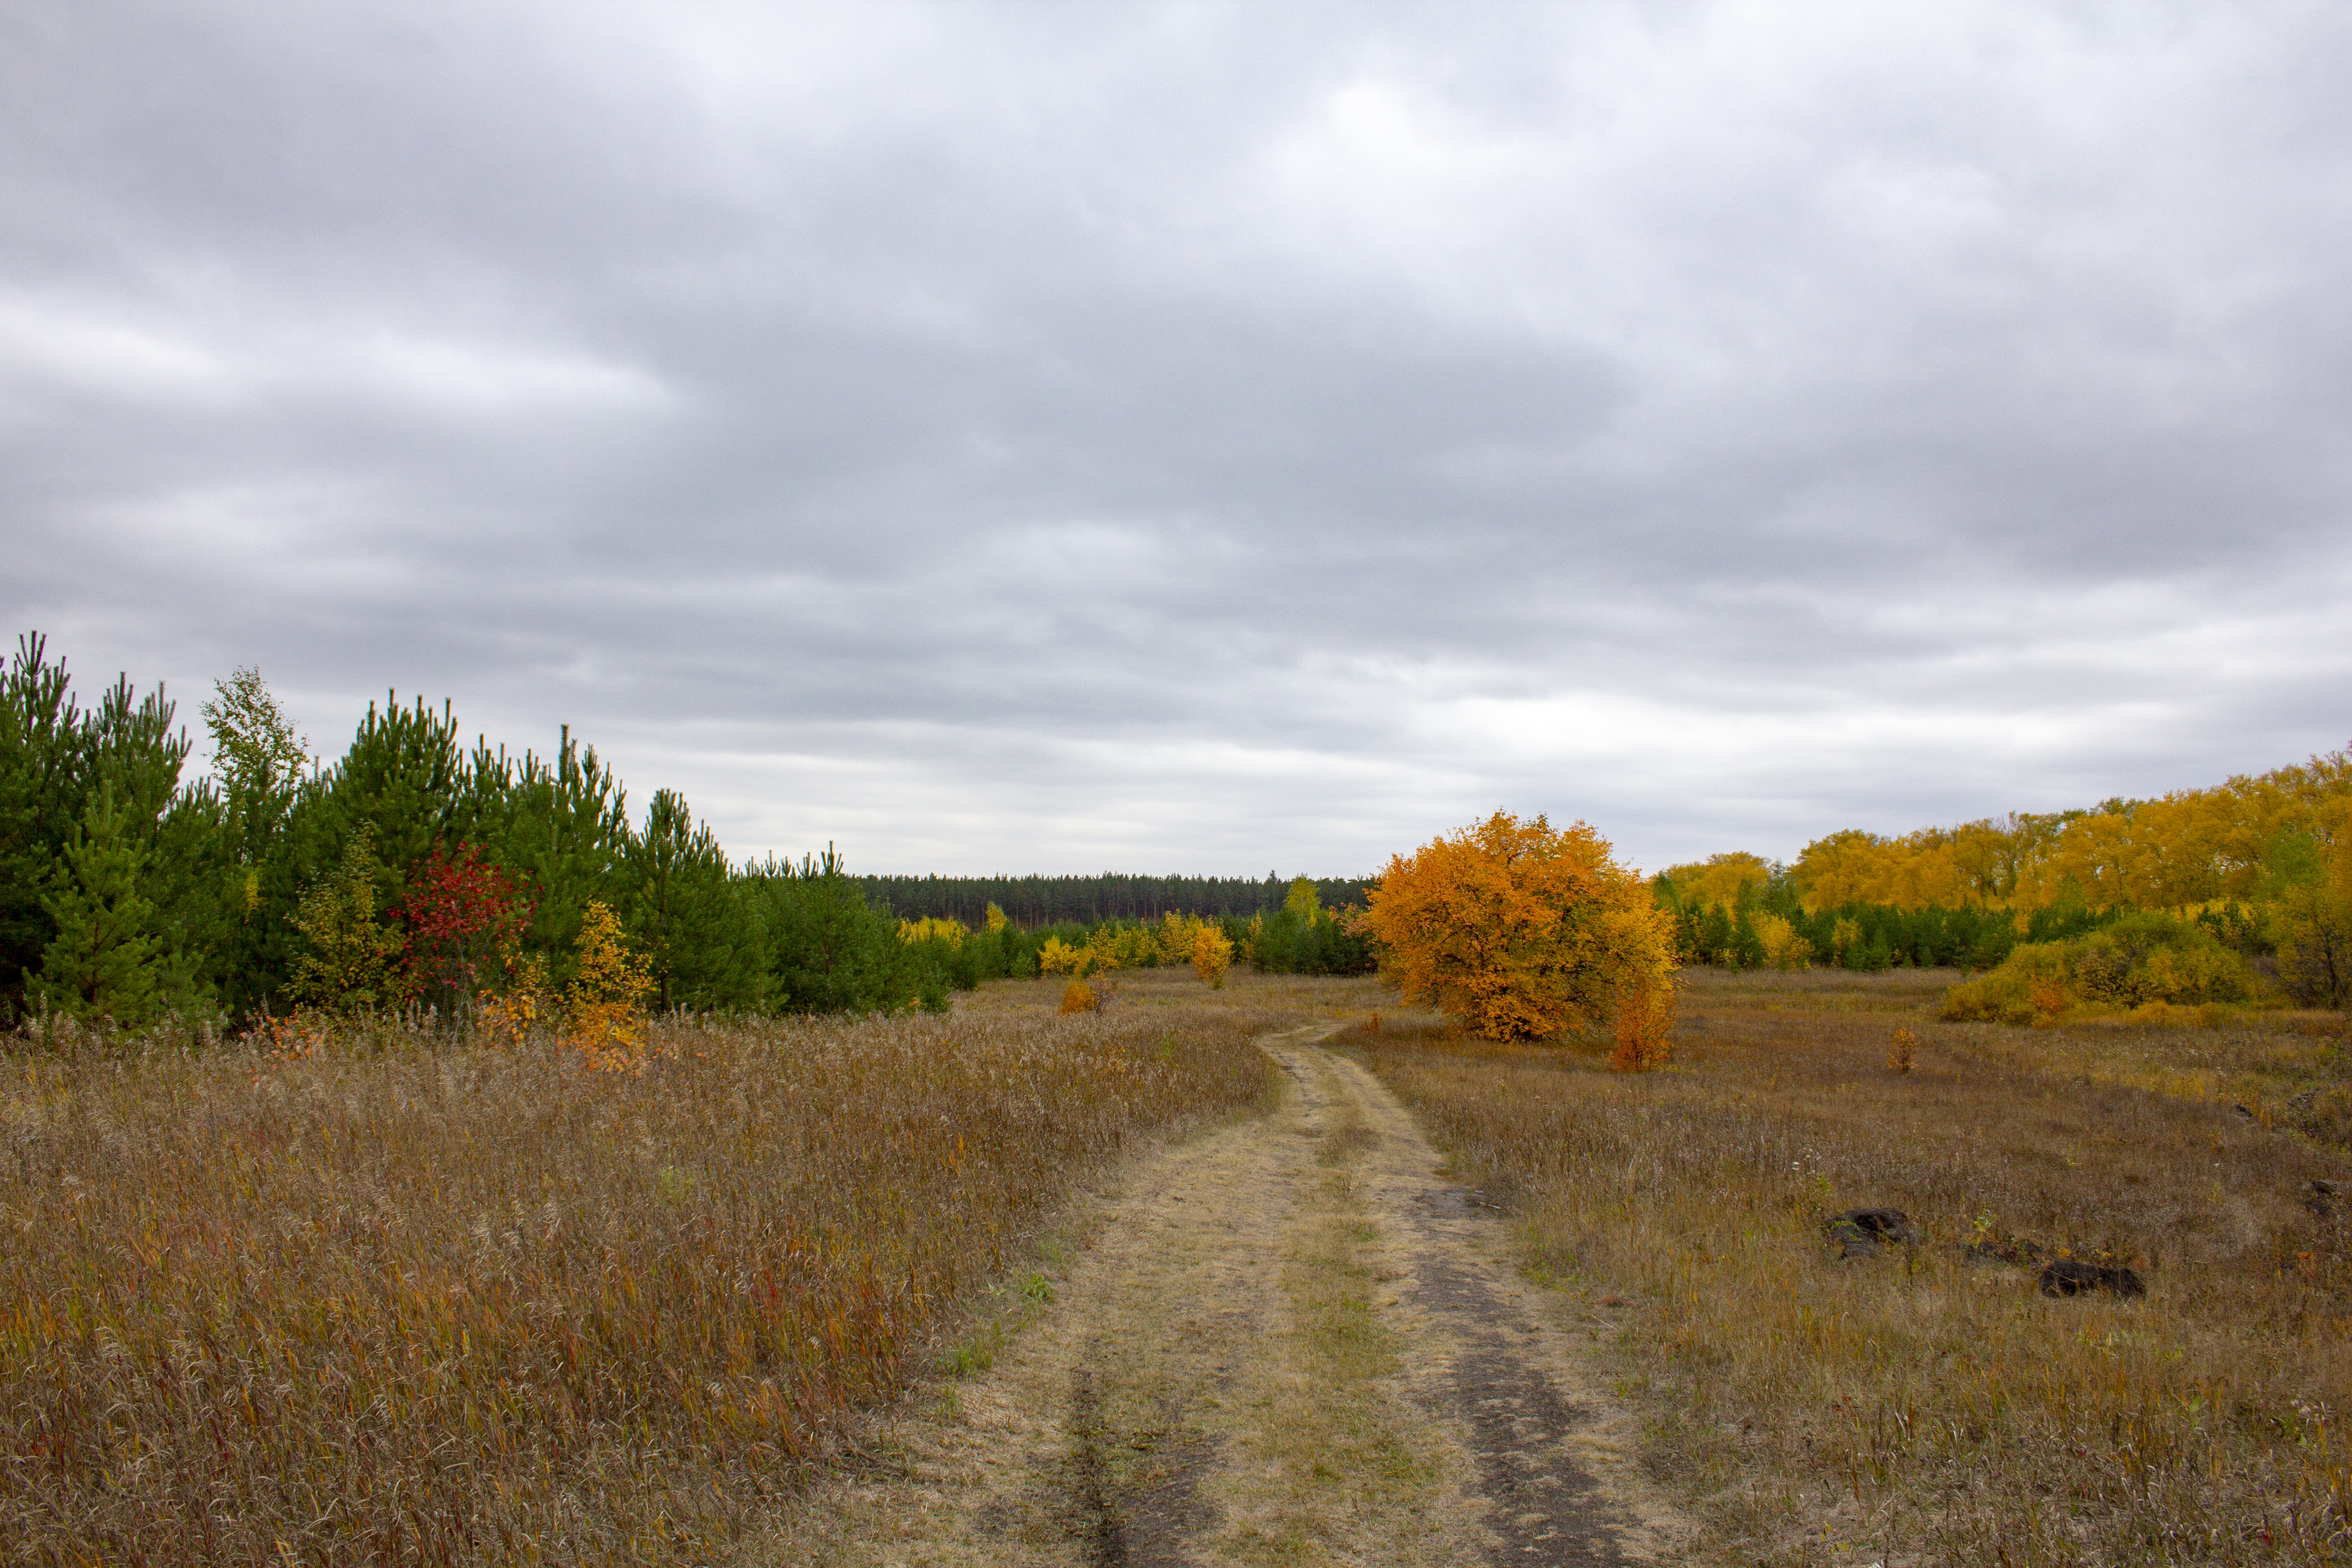
landscape, autumn, grass, forest, nature, cloud, sky, plant, natural landscape, tree, asphalt, road surface, wood, larch, grassland, horizon, meadow, road, flower, agriculture, prairie, dirt road, shrub, trail, hill, soil, subshrub, flowering plant, field, path, nature reserve, steppe, temperate broadleaf and mixed forest, pasture, wildflower, cumulus, conifer, chaparral, shrubland, deciduous, wildlife, plant stem, woodland, lane, plantation, tundra, farm, Forb, savanna, winter, pine family